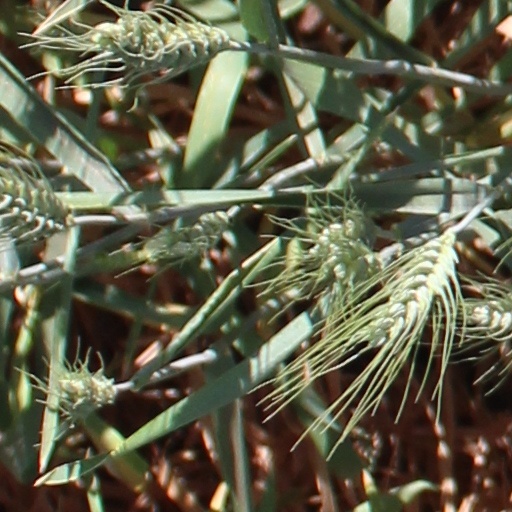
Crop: wheat